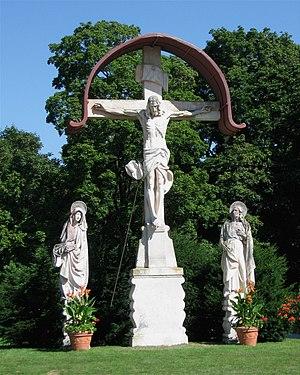
Thomas Buscher est un sculpteur et sculpteur sur bois allemand de l'historicisme.